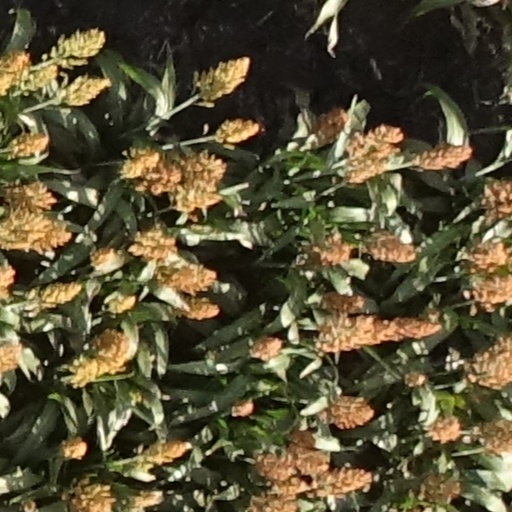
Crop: sorghum